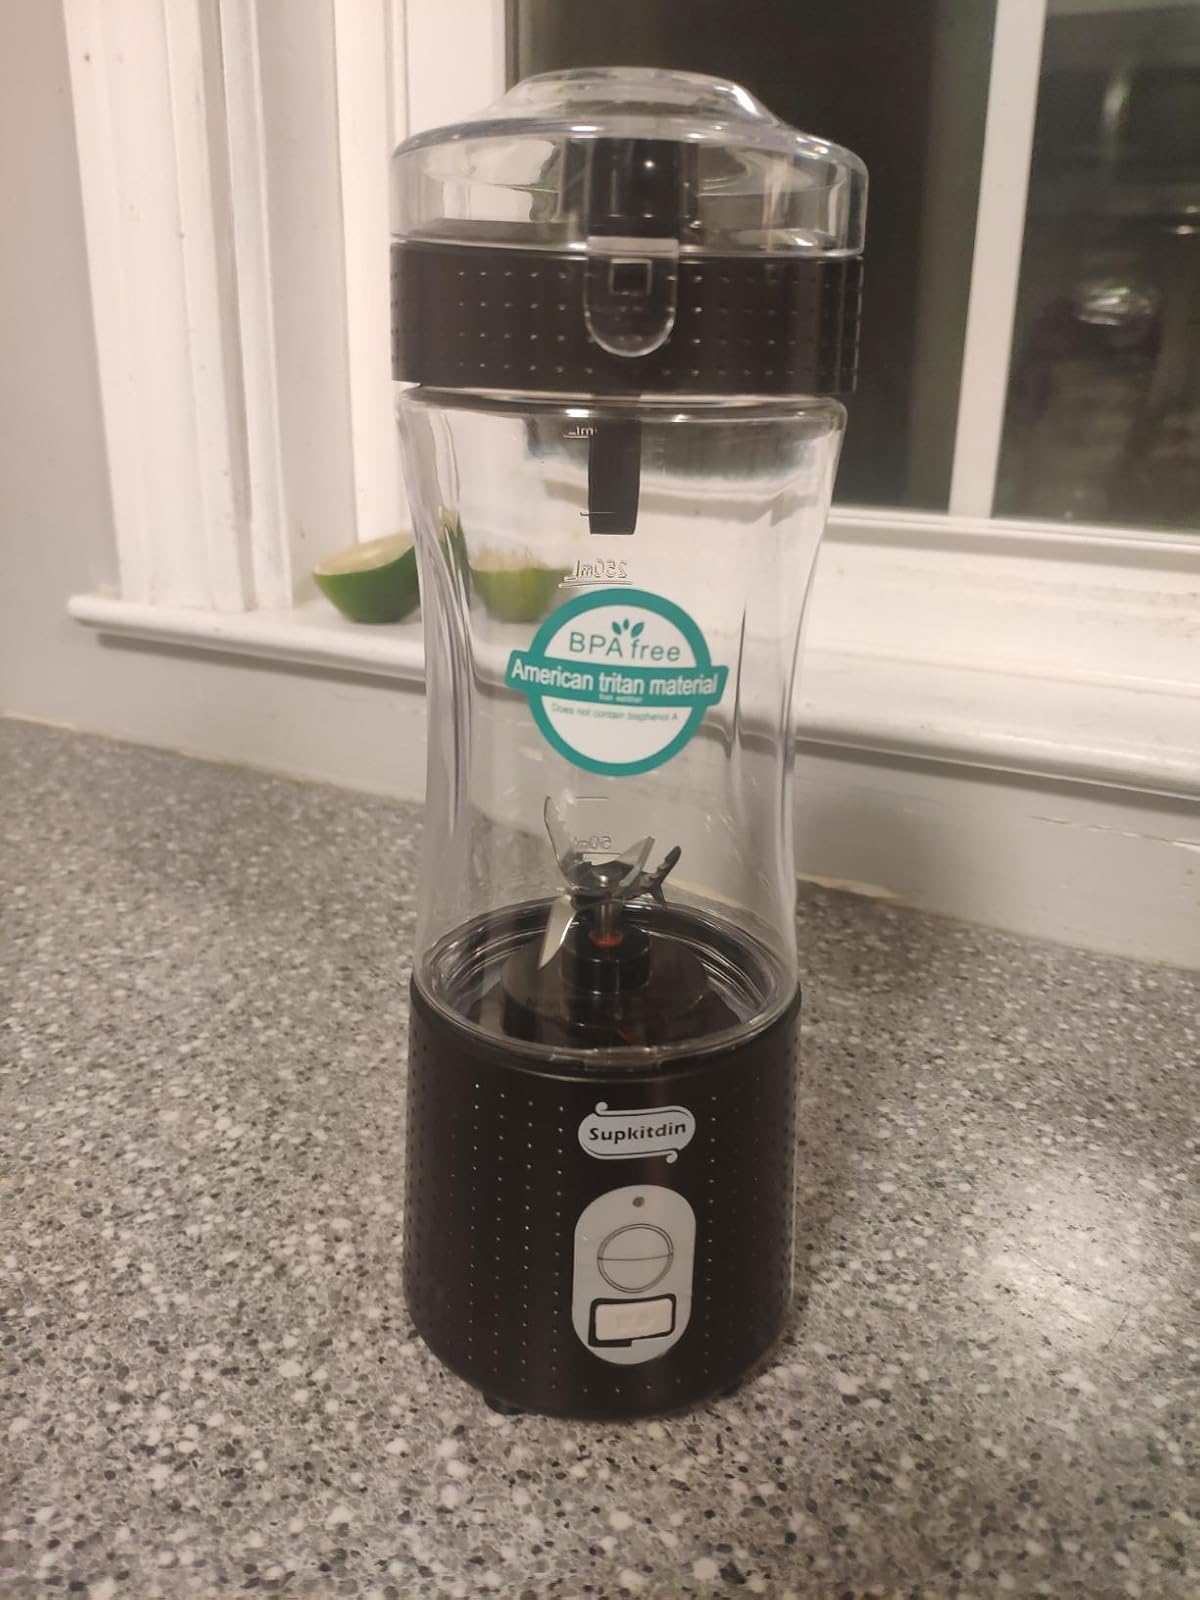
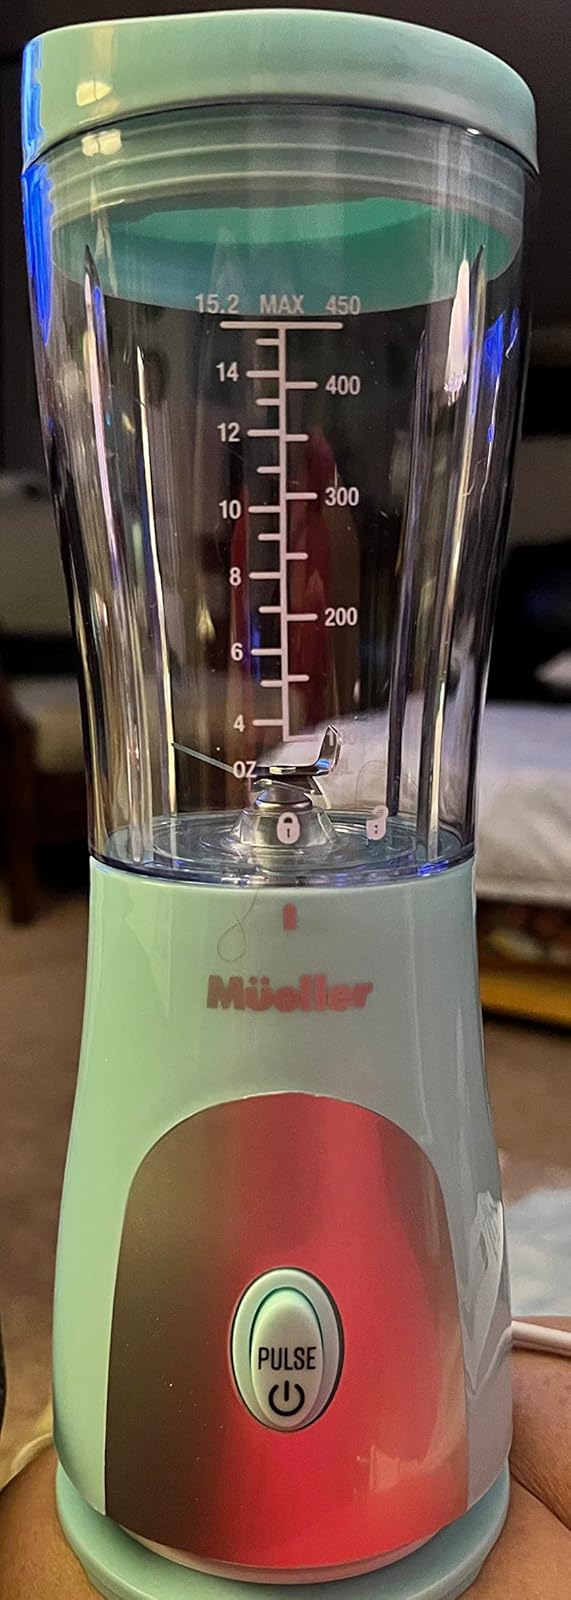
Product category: items_blender
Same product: no